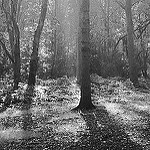
Label: B & W